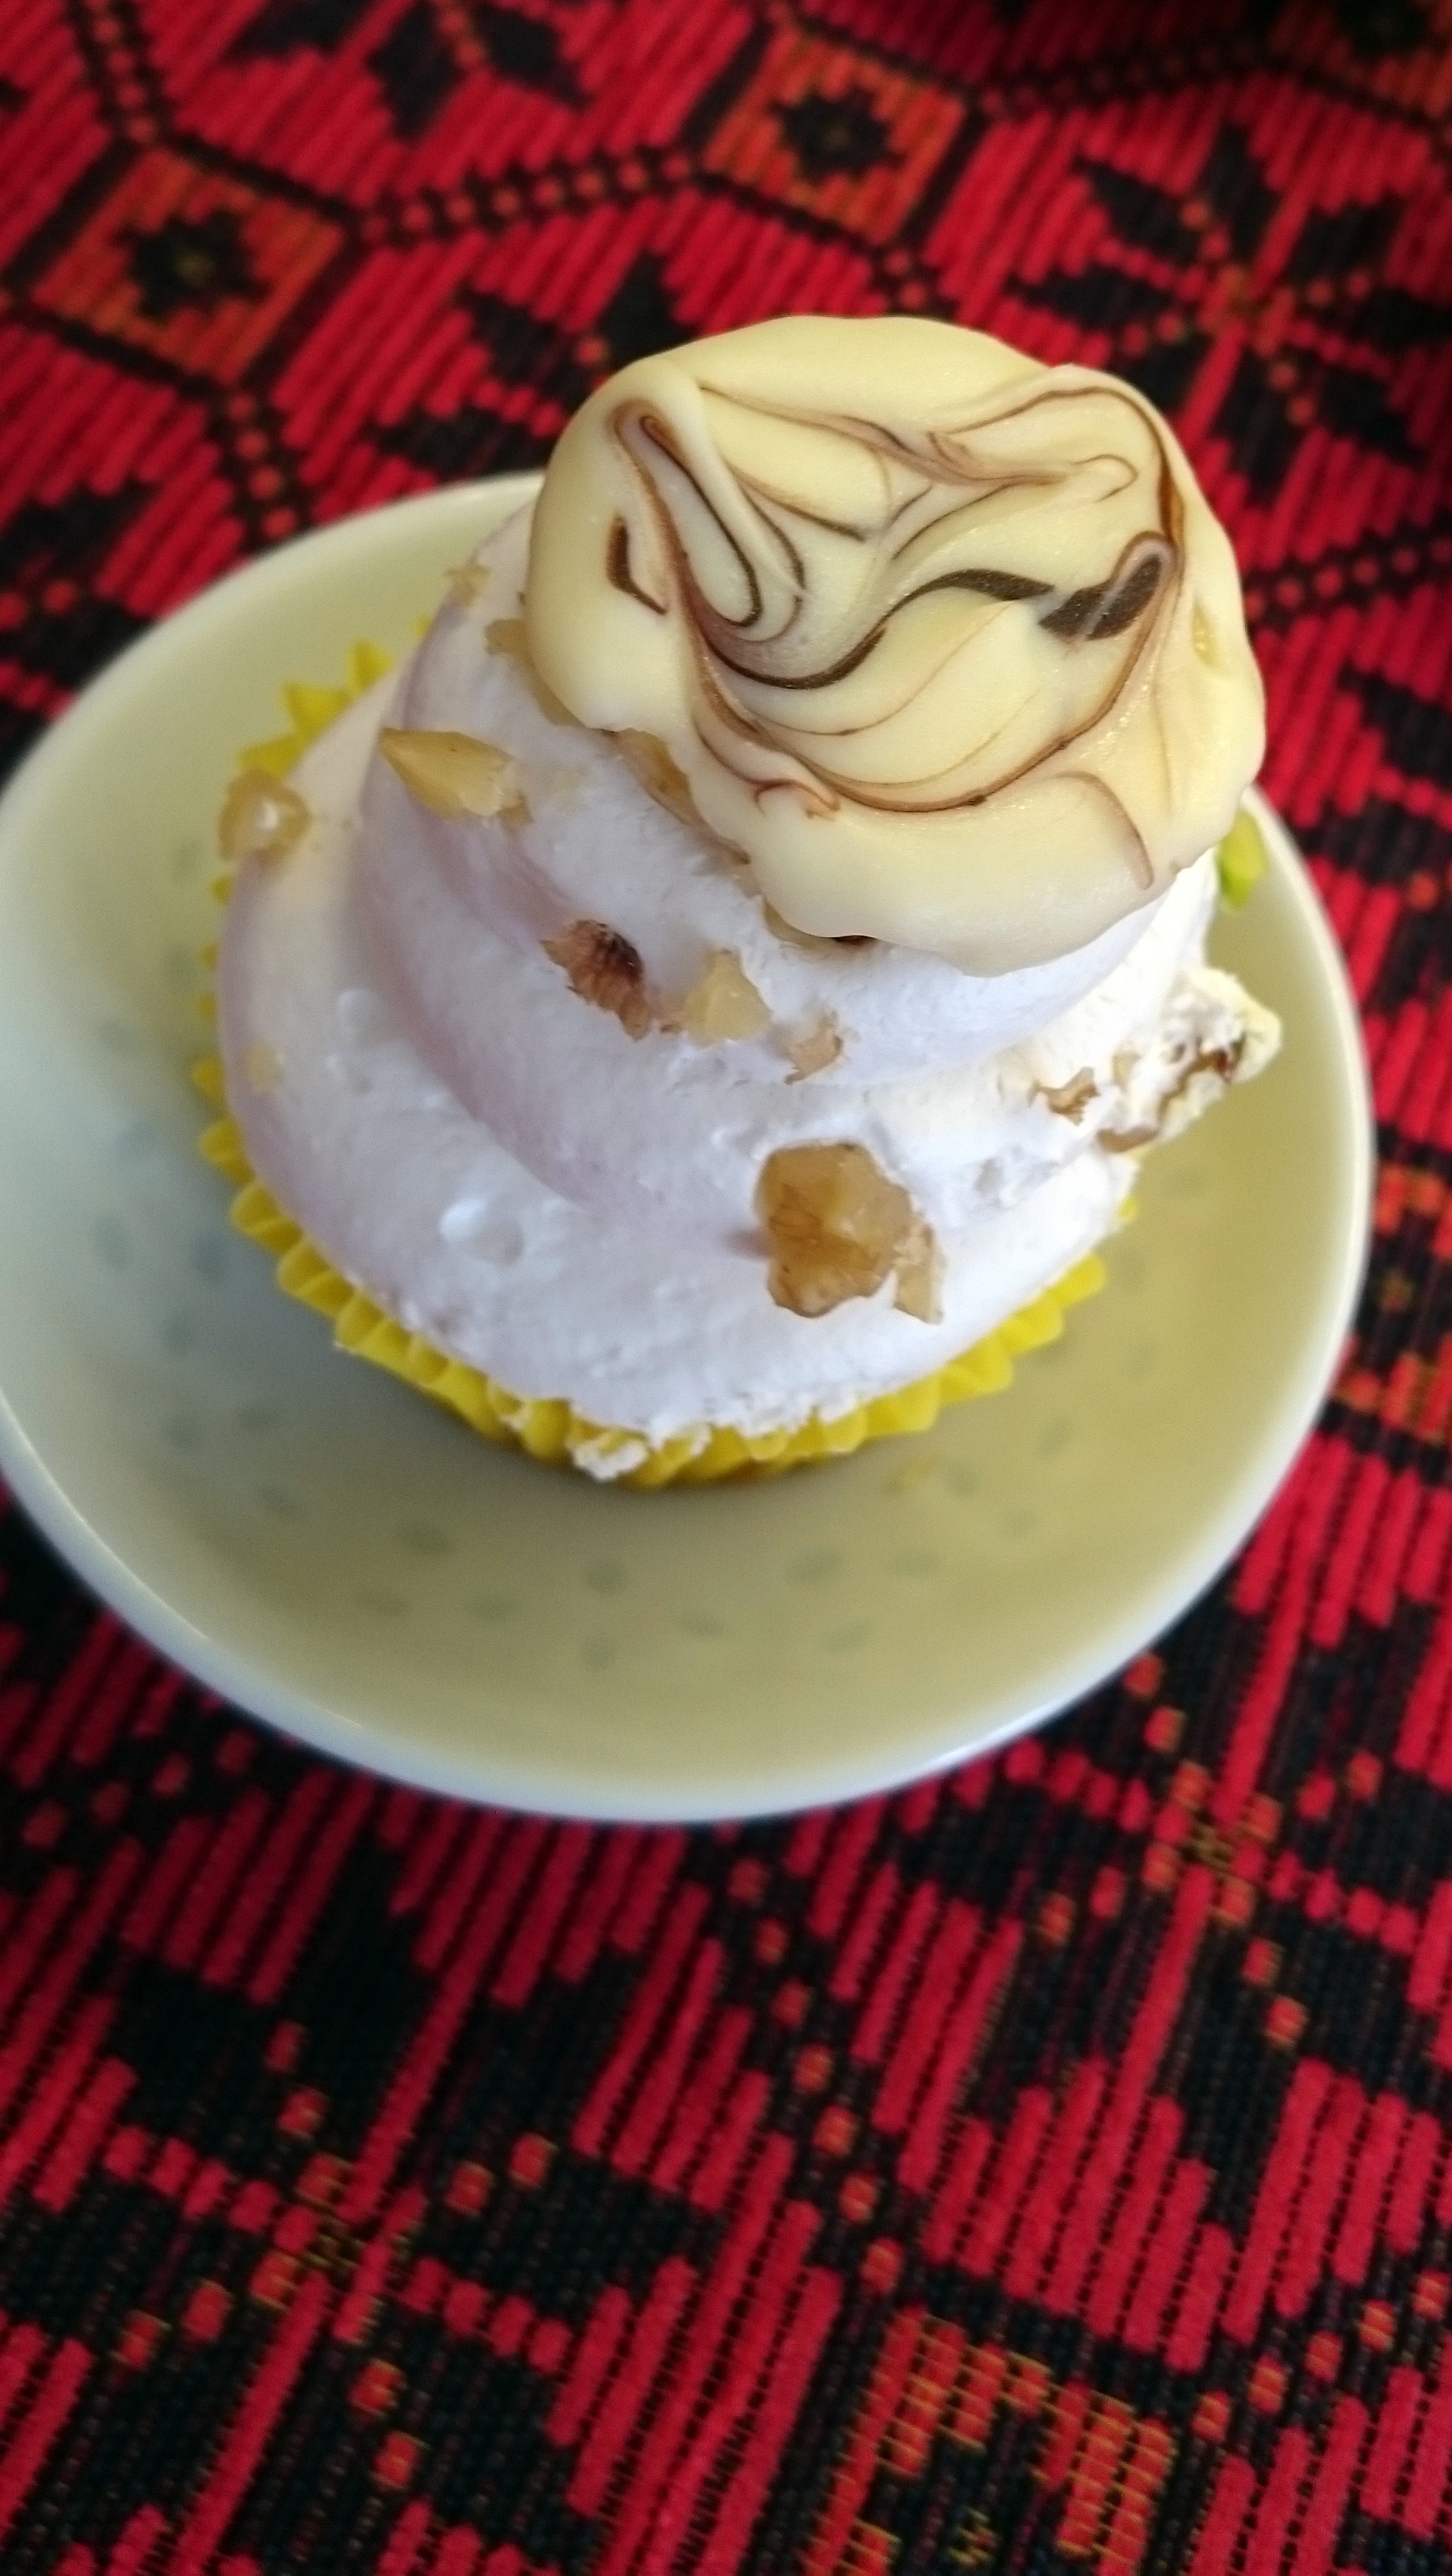
sweet, dish, food, produce, banana, cupcake, ice cream, dessert, cuisine, cream, cake, dairy product, whipped cream, icing, sweetness, flavor, buttercream, pavlova, semifreddo